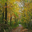
Label: forest